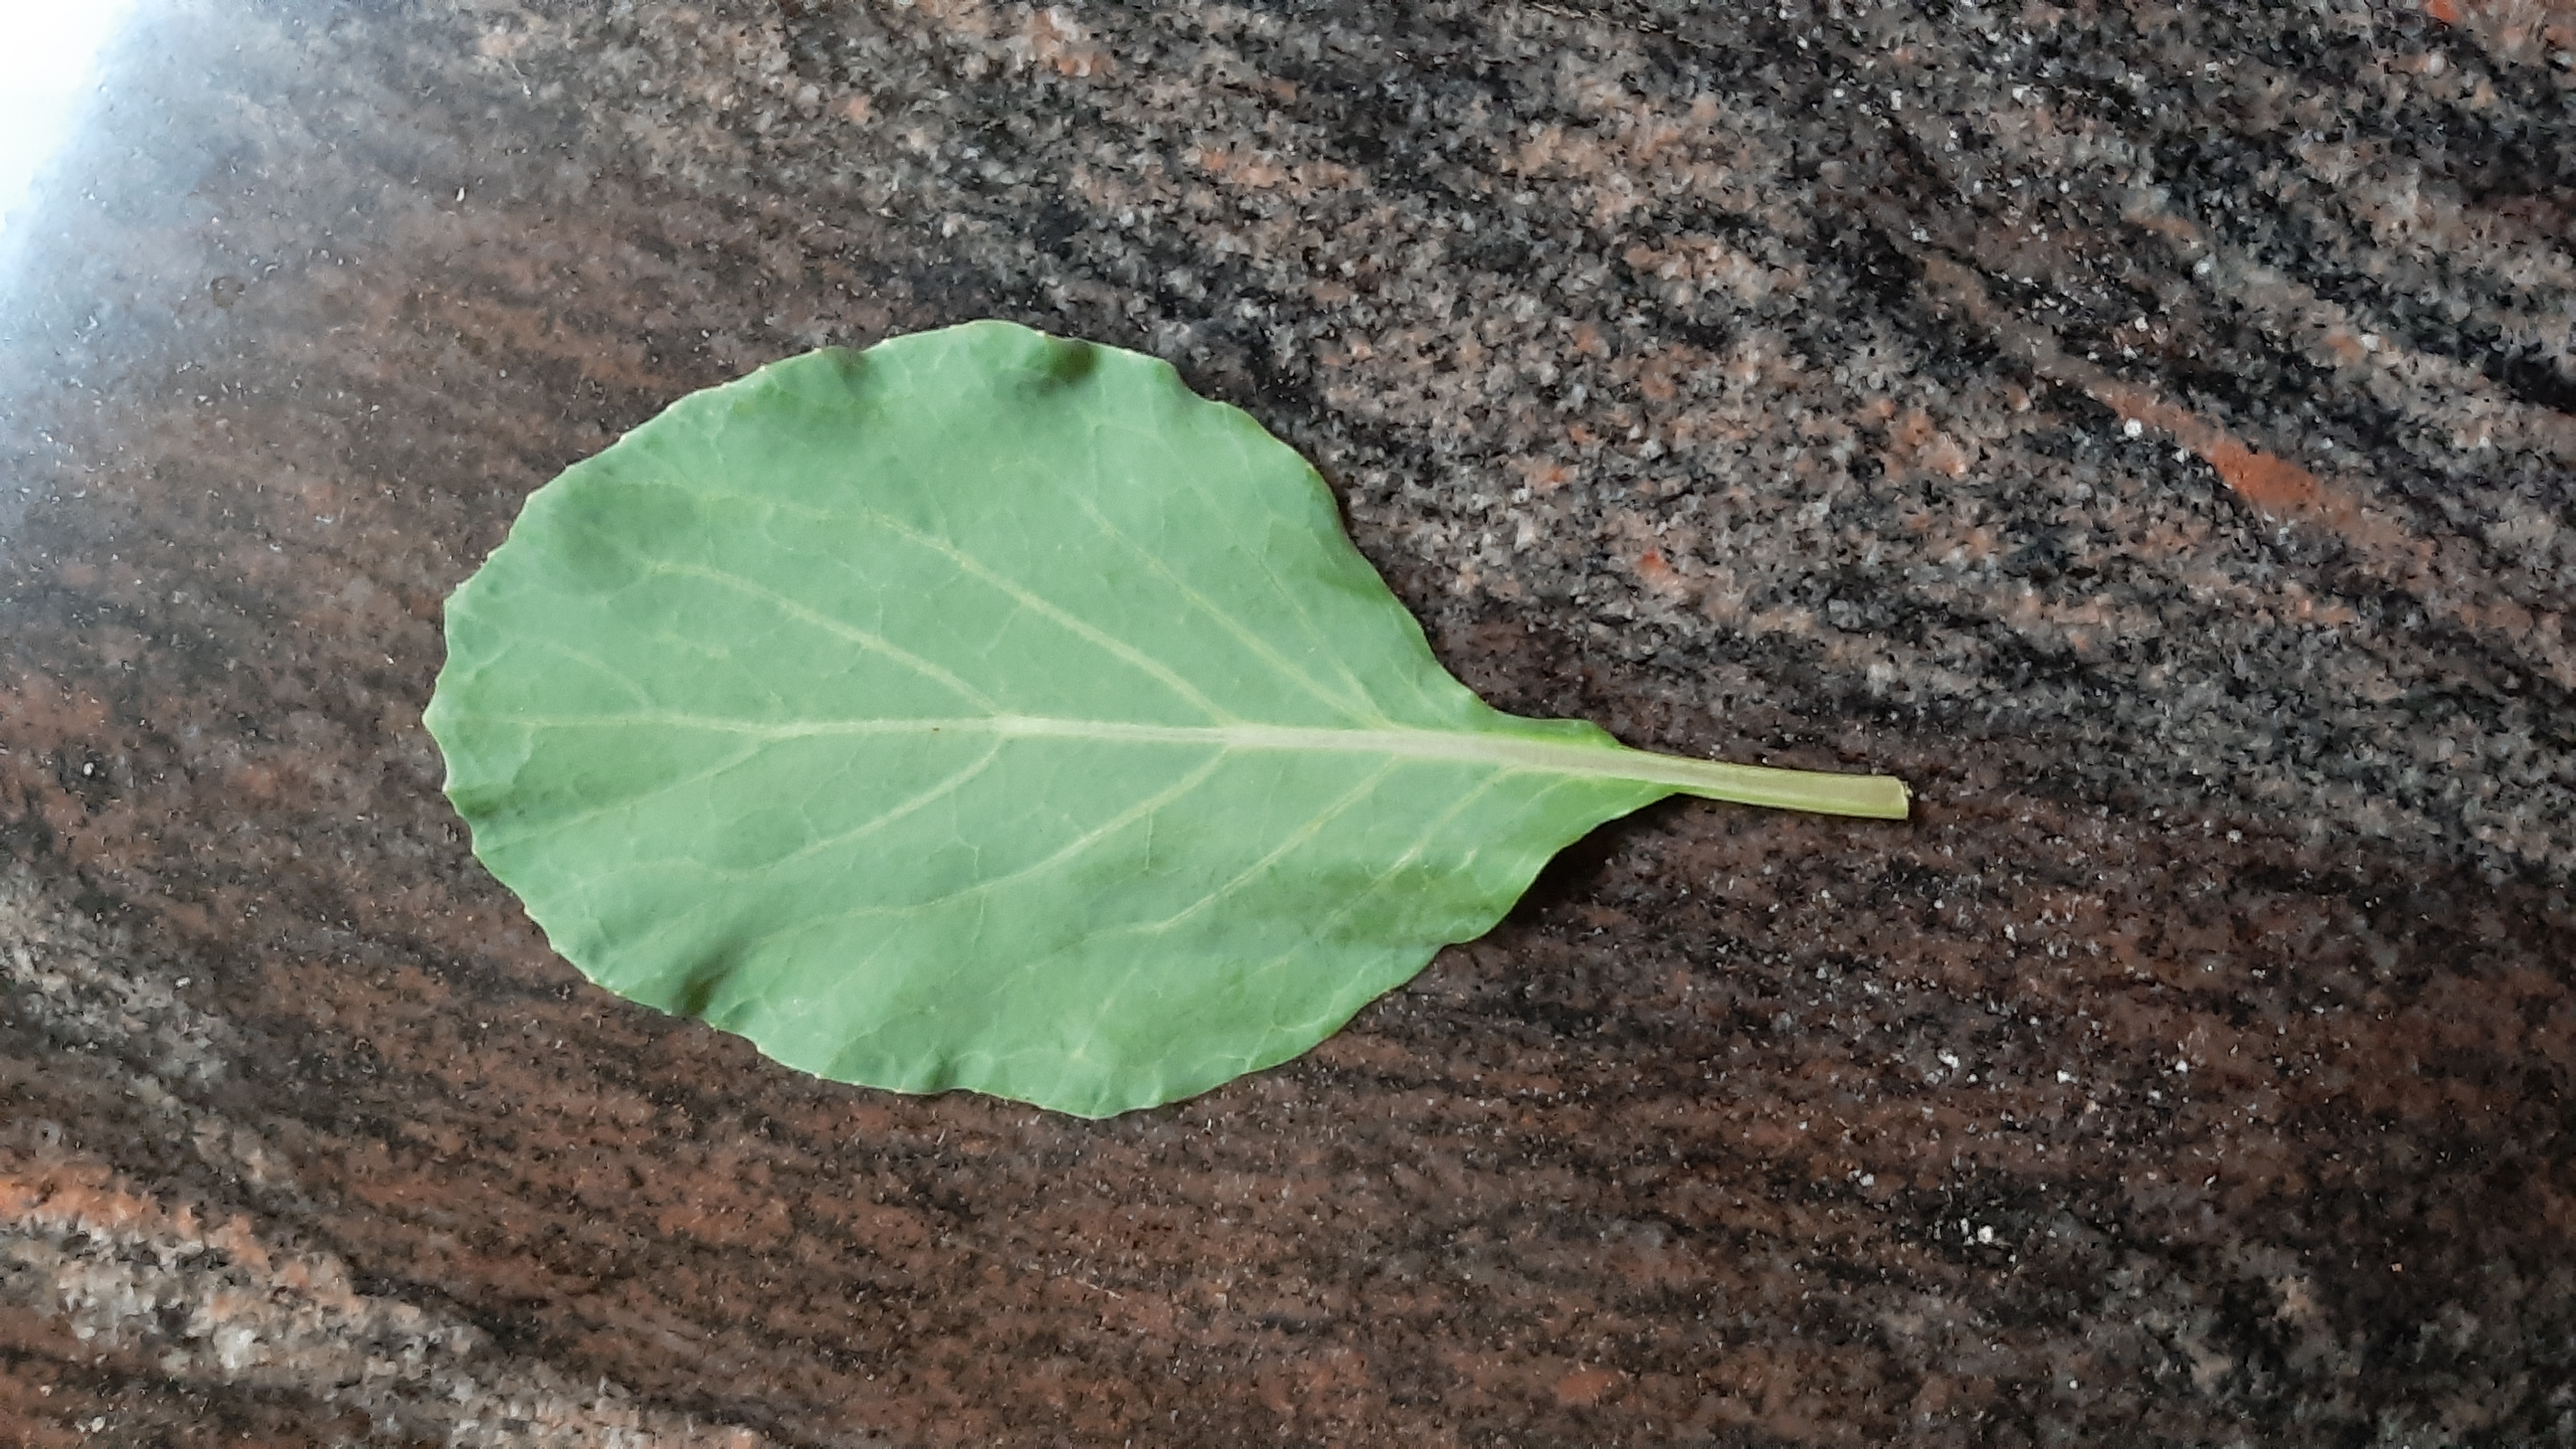
Plant: Kohlrabi